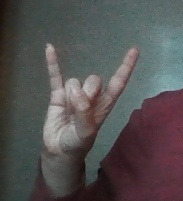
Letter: la